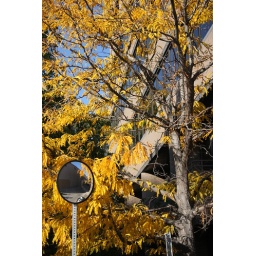
A mirror in downtown salt lake. The yellow fall leaves are sick.Shot with Canon 40D